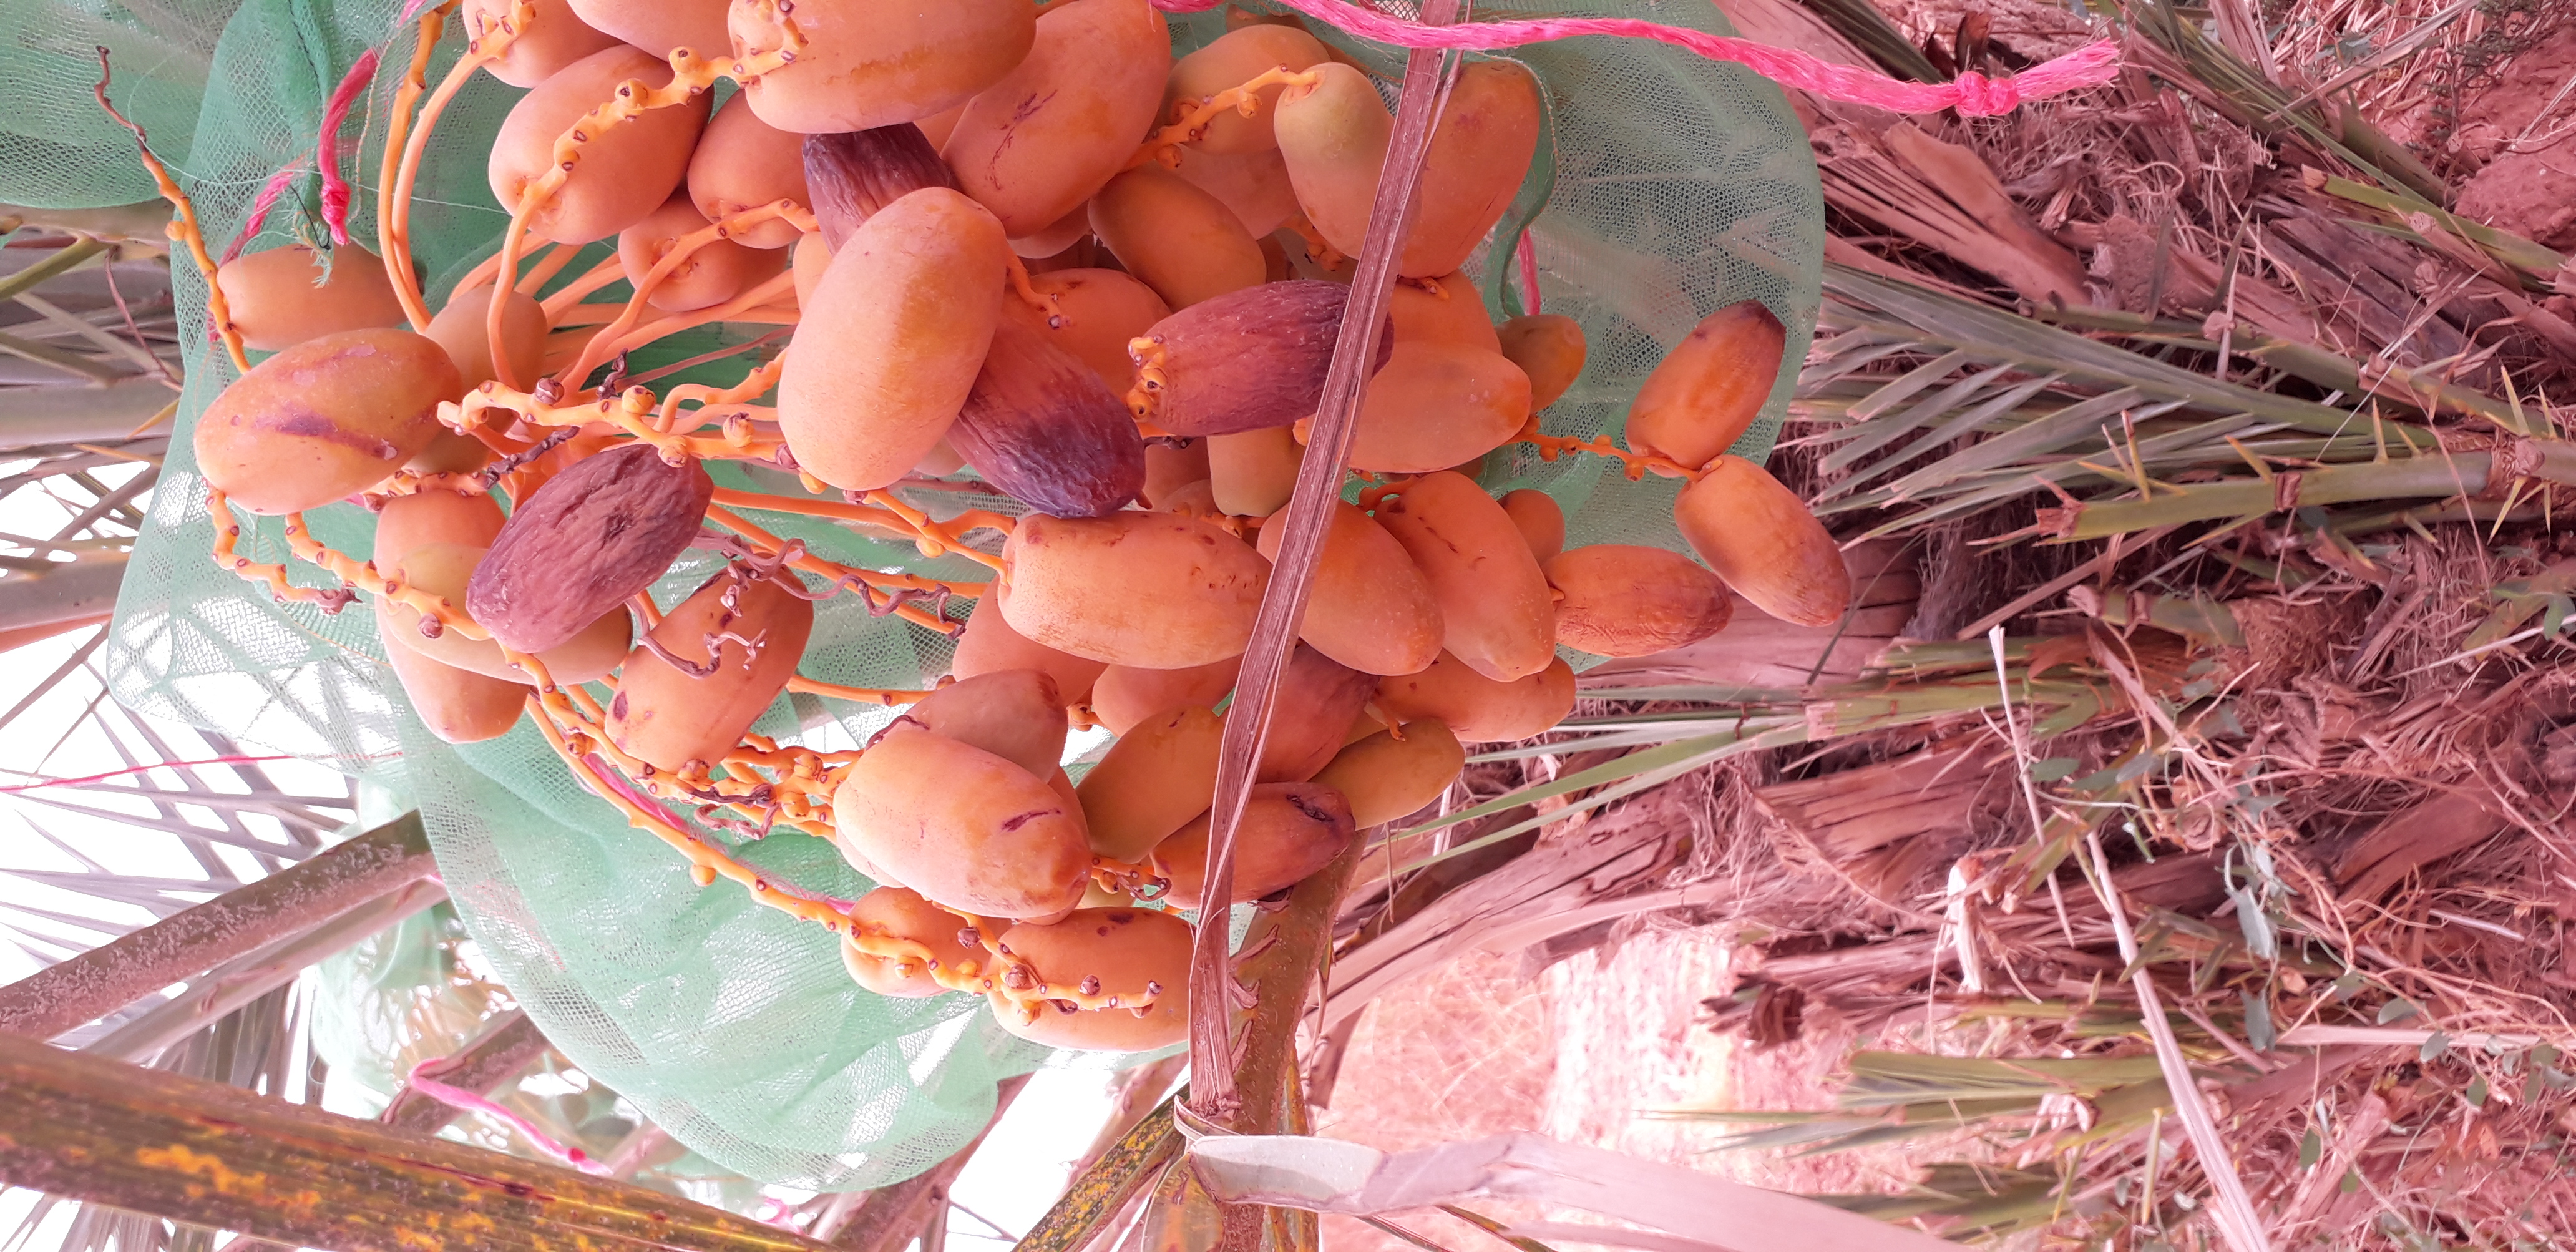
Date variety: Boumajhoul